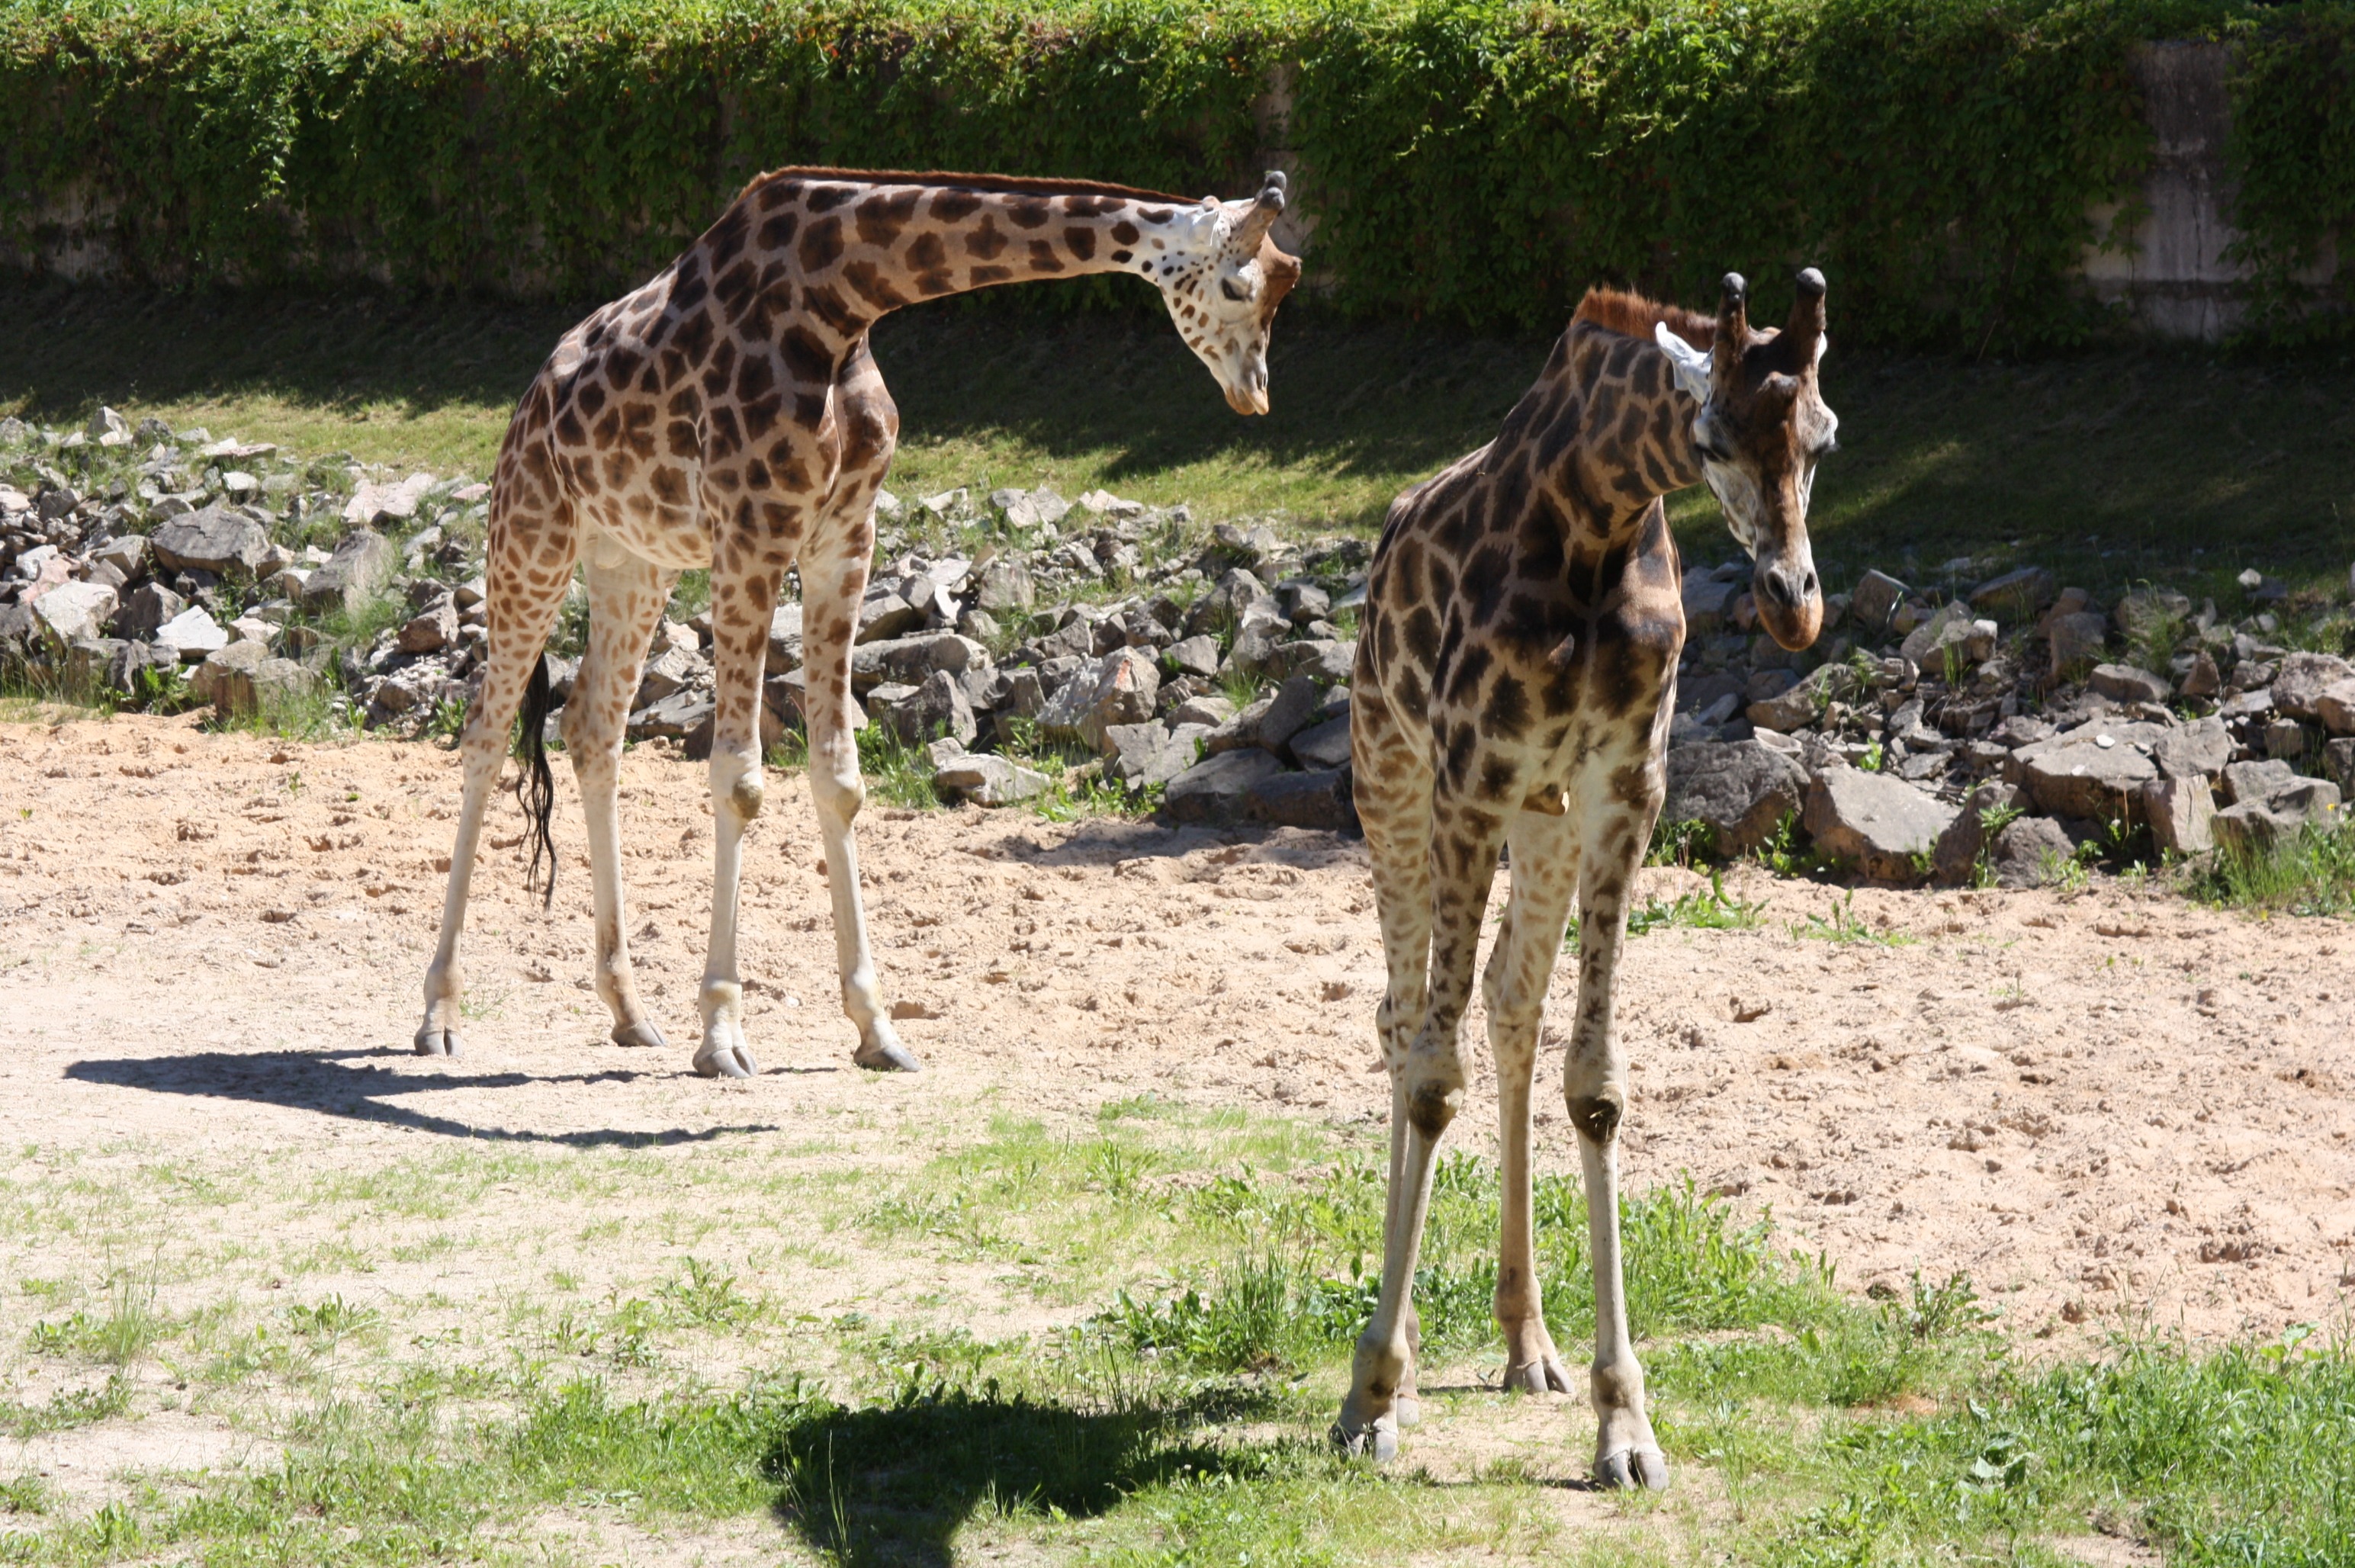
nature, wilderness, animal, wildlife, wild, environment, zoo, mammal, fauna, savanna, outdoors, giraffe, zoology, giraffes, species, safari, giraffidae